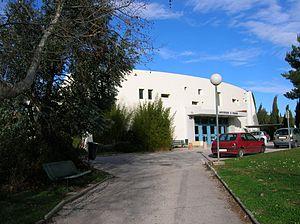
Amphithéâtre 400 au sein de l'USTV.
L'université de Toulon est une université située à Toulon en France créée en 1979. Elle possède des lieux d'implantation à Toulon, La Garde - La Valette, La Seyne-sur-Mer et Draguignan dont deux lieux d'implantation majeurs dans la zone universitaire de la Garde/la Valette et au niveau de la porte d'Italie en plein centre de Toulon.